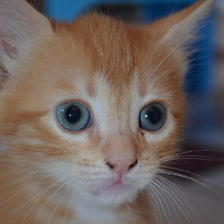
Label: animals